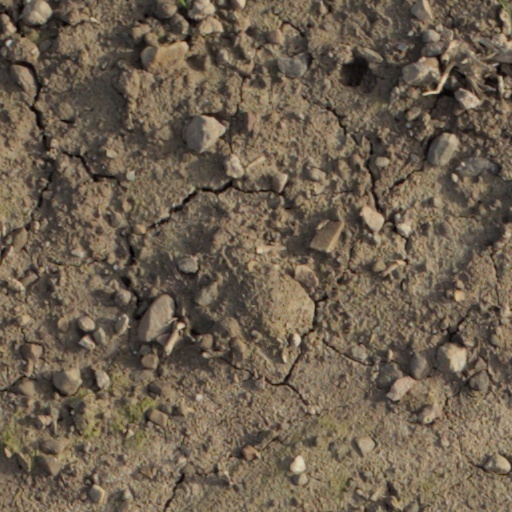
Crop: wheat